Bayfront, Jersey City

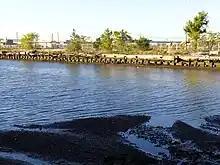
View looking north across cove from Droyer's Point

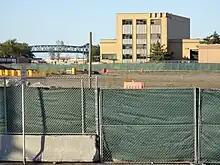
Bayfront site looking north to Jersey City Public Works building and Pulaski Skyway

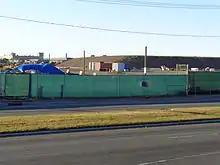
Route 440 may be reconfigured as "urban boulevard", making it more pedestrian friendly

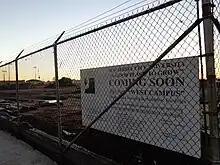
New Jersey City University is expanding to a West Campus

The Hackensack Riverfront is an area on the eastern banks of the Hackensack River near its mouth at Newark Bay. It is on the West Side of the city, specifically west of NJ Route 440. It lies north of Droyer's Point and south of Lincoln Park. It is home to the Hudson Mall, Four Hundred Forty Shopping Center and the former Jersey City Public Works incinerator as well as the planned site. Kearny Point and the piers of the former Federal Shipbuilding and Drydock Company, now River Terminal, are on the opposite bank. The Hackensack RiverWalk is a partially complete greenway promenade intended to run from the Bayonne Bridge to the Hackensack Meadowlands in North Bergen, mostly at the water's edge.